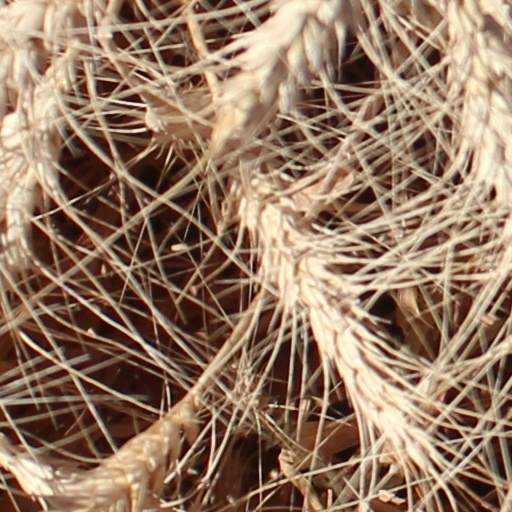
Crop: wheat